Long Prairie, Minnesota

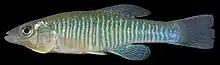
Banded Killifix live in Lake Charlotte.

Long Prairie is a town in Todd County, Minnesota, United States. The population was 3,458 at the 2010 census. By the 2020 Decennial Census the population had grown to 3,661. It is the county seat. and the oldest town in the county.